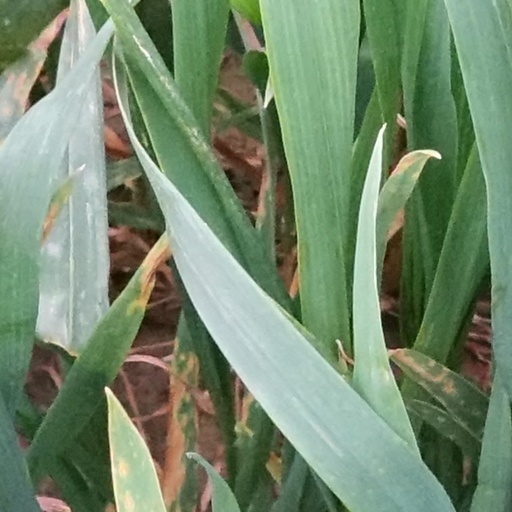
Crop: wheat